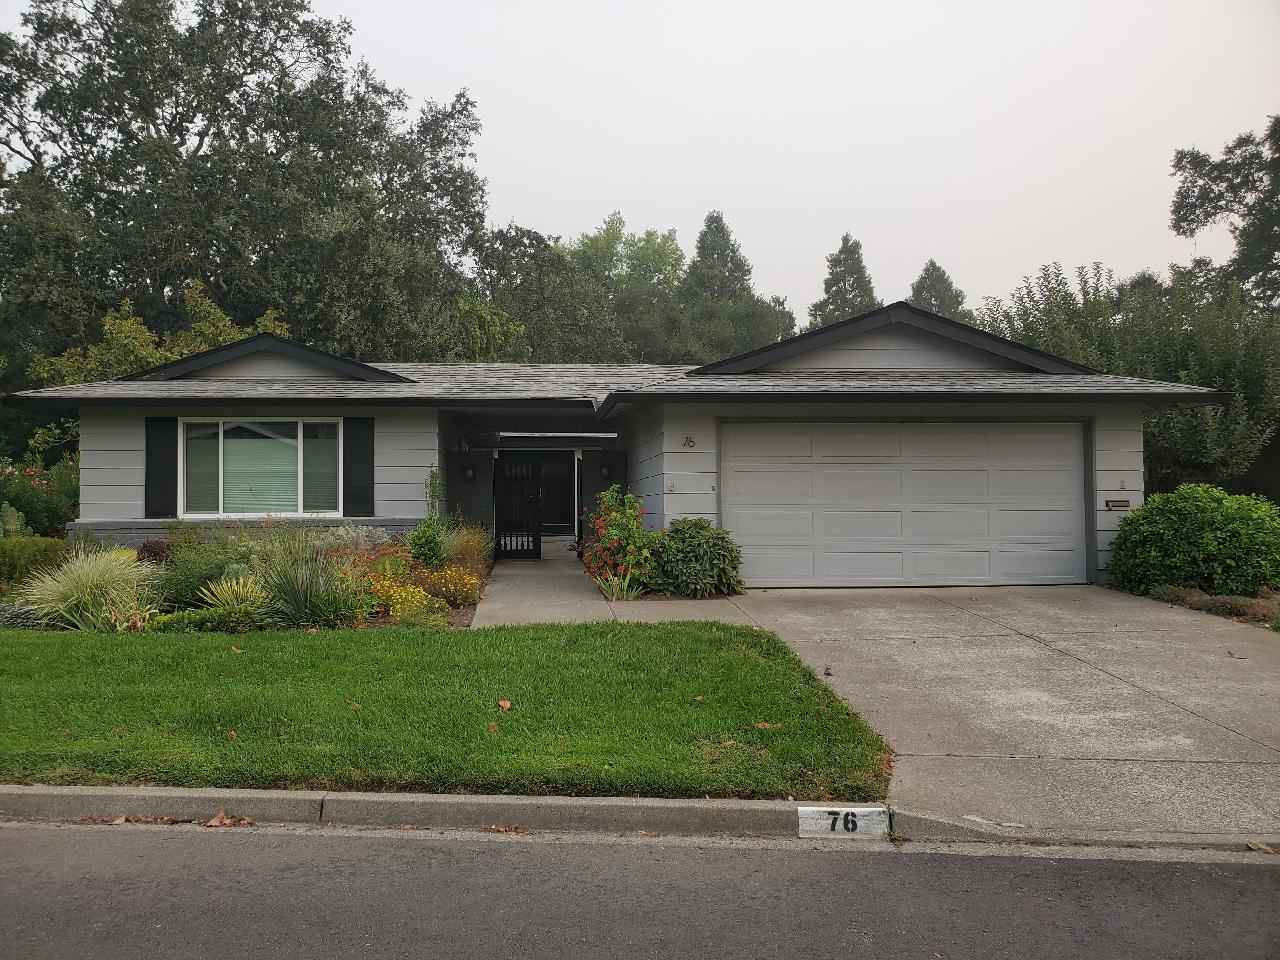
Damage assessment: no_damage